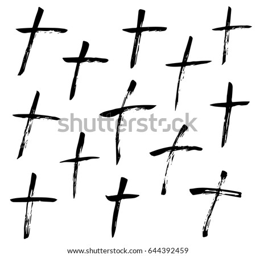
cross painted by brush , isolated symbols set on a white background .